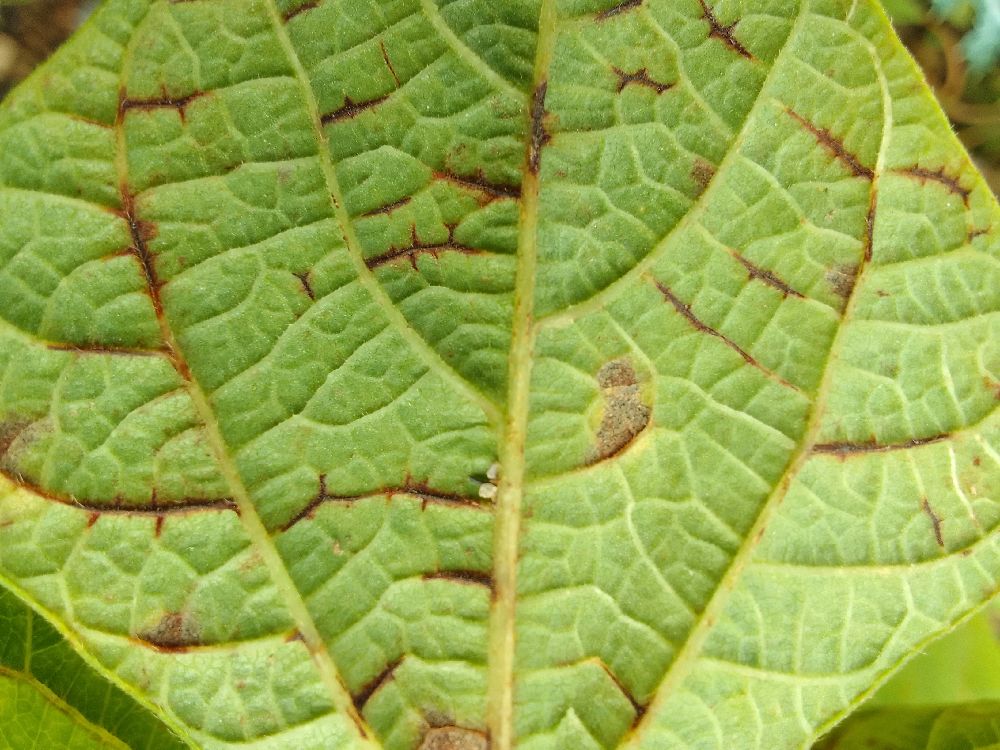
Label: anthracnose